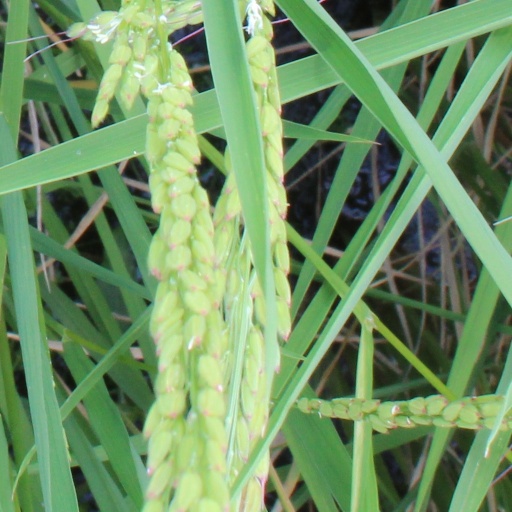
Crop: rice